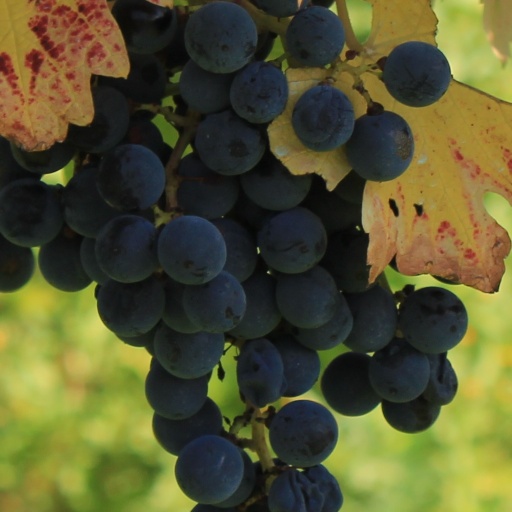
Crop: grape